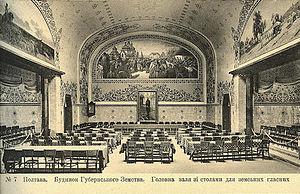
Sergueï Ivanovitch Vassilkovski, est un peintre né le 19 octobre 1854 à Izioum et mort le 7 octobre 1917 à Kharkiv en Ukraine.